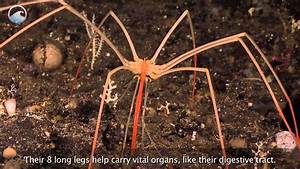
Label: ragno